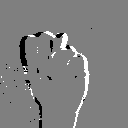
ASL letter: n